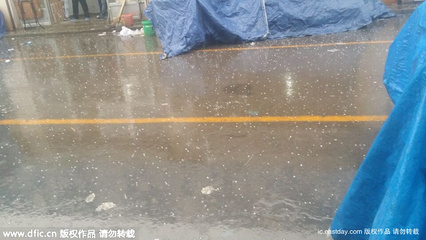
Weather: rain or strom